East Kent Militia

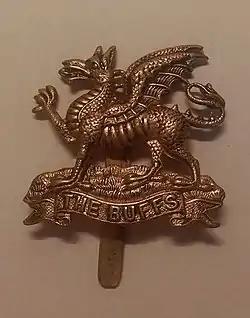
Cap badge of the Buffs (East Kent Regiment).

The Childers Reforms took Cardwell's reforms further, with the militia formally joining their linked regiments as their 3rd and 4th Battalions on 1 July 1881. Although the 2nd Bn East Kent Militia was designated to be the 4th Bn Buffs, it was only at cadre strength, and was absorbed by the 1st Bn (now 3rd Buffs) on 1 April 1888